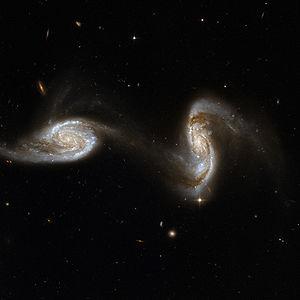
NGC 5257 et NGC 5258, aussi connues sous le nom de Arp 240, sont deux galaxies spirales en interaction de masse et de grandeur similaire situées dans la constellation de la Vierge. Ces galaxies sont attirées l'une vers l'autre et sont reliées par un « pont » d'étoiles de faible intensité. Arp 240 est située à une distance d'environ 300 millions d'années-lumière du système solaire. Selon la structure spirale intacte de ces galaxies et leur unique pont d'étoiles, il est possible de conclure que NGC 5257 et 5258 viennent de terminer leur premier passage, c'est-à-dire qu'une force de torsion exercée par le système transporte des gaz vers le centre de chaque galaxie et cela amène à la formation de nouvelles étoiles.
Voici une liste de galaxies spirales notables, classée en fonction de leur nom, de la constellation hôte, de la magnitude apparente et de la classification morphologique des galaxies.